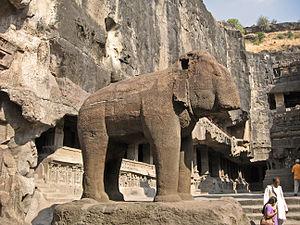
Le Temple de Kailâsanâtha, ou Temple de Kailashnath, Temple de Kailash, Kailāsa, fait partie d'un ensemble de monastères et temples situé à Ellorâ, Maharashtra, Inde. C'est un ensemble de constructions sur plus de 2 km² creusés dans la paroi d'une haute falaise en basalte. Des 34 monastères et temples, le Kailasa qui occupe la grotte n°16 est le plus connu en raison de sa taille, de son architecture et de sa décoration. Il a été construit par l'excavation et le creusement de la falaise. C'est un exemple significatif d'architecture monolithe.